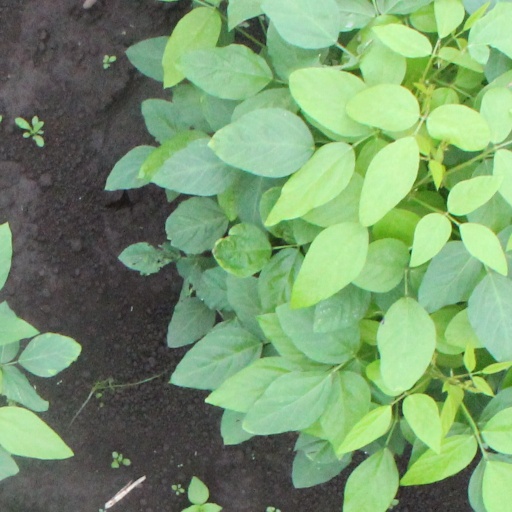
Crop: soybean